The Temp (film)

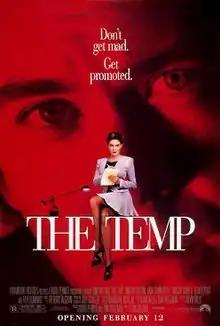
Theatrical release poster

The Temp is a 1993 American neo-noir psychological thriller film directed by Tom Holland and starring Timothy Hutton, Lara Flynn Boyle, and Faye Dunaway. Its plot follows a troubled businessman whose life is upturned after the arrival of a mysterious female temp worker in his office. Oliver Platt, Dwight Schultz, Steven Weber, and Maura Tierney appear in supporting roles.